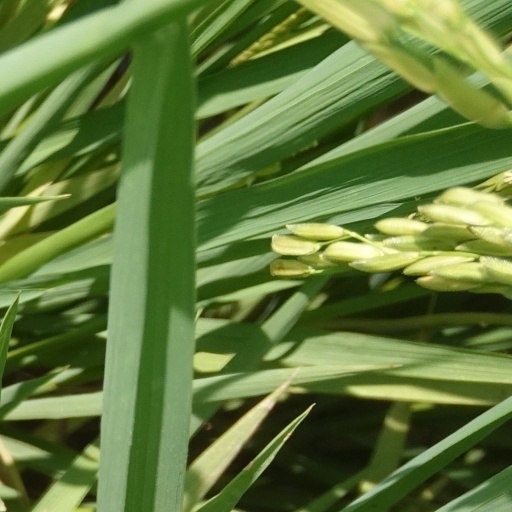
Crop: rice